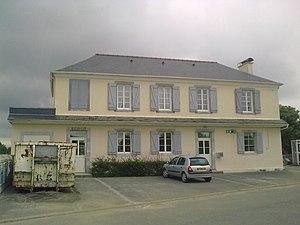
Limendous
Limendous est une commune française située dans le département des Pyrénées-Atlantiques, en région Nouvelle-Aquitaine.